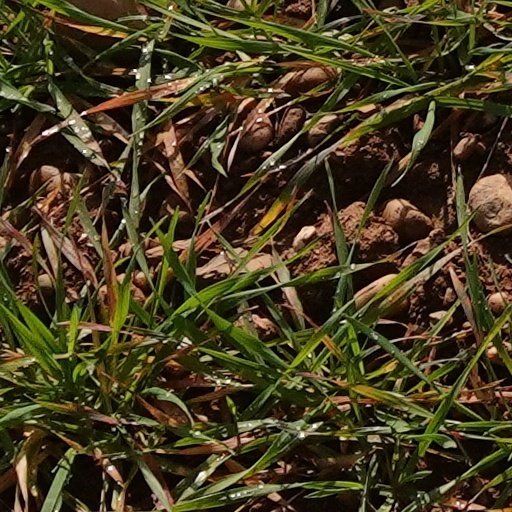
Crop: wheat